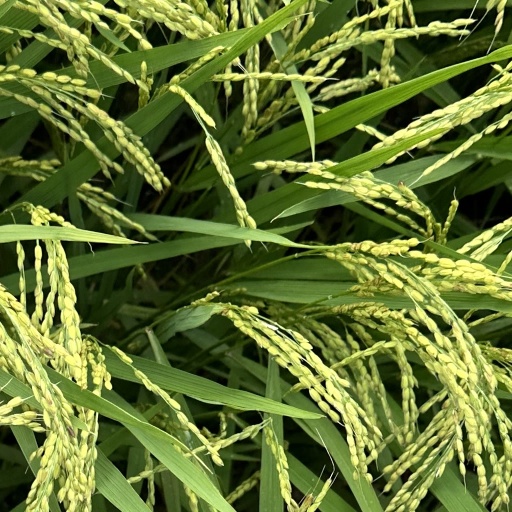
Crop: rice